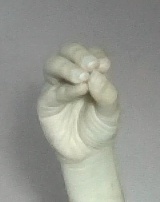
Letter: ha